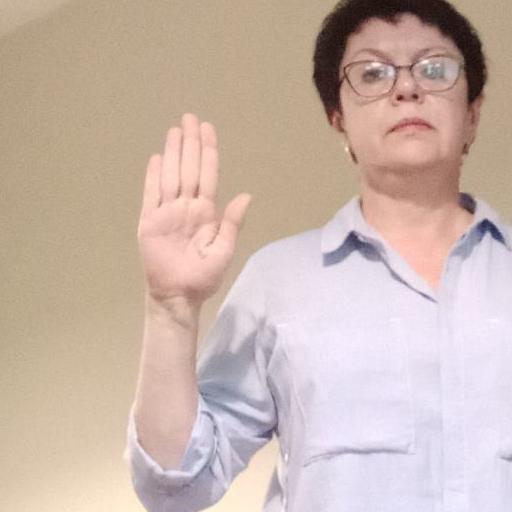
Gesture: stop